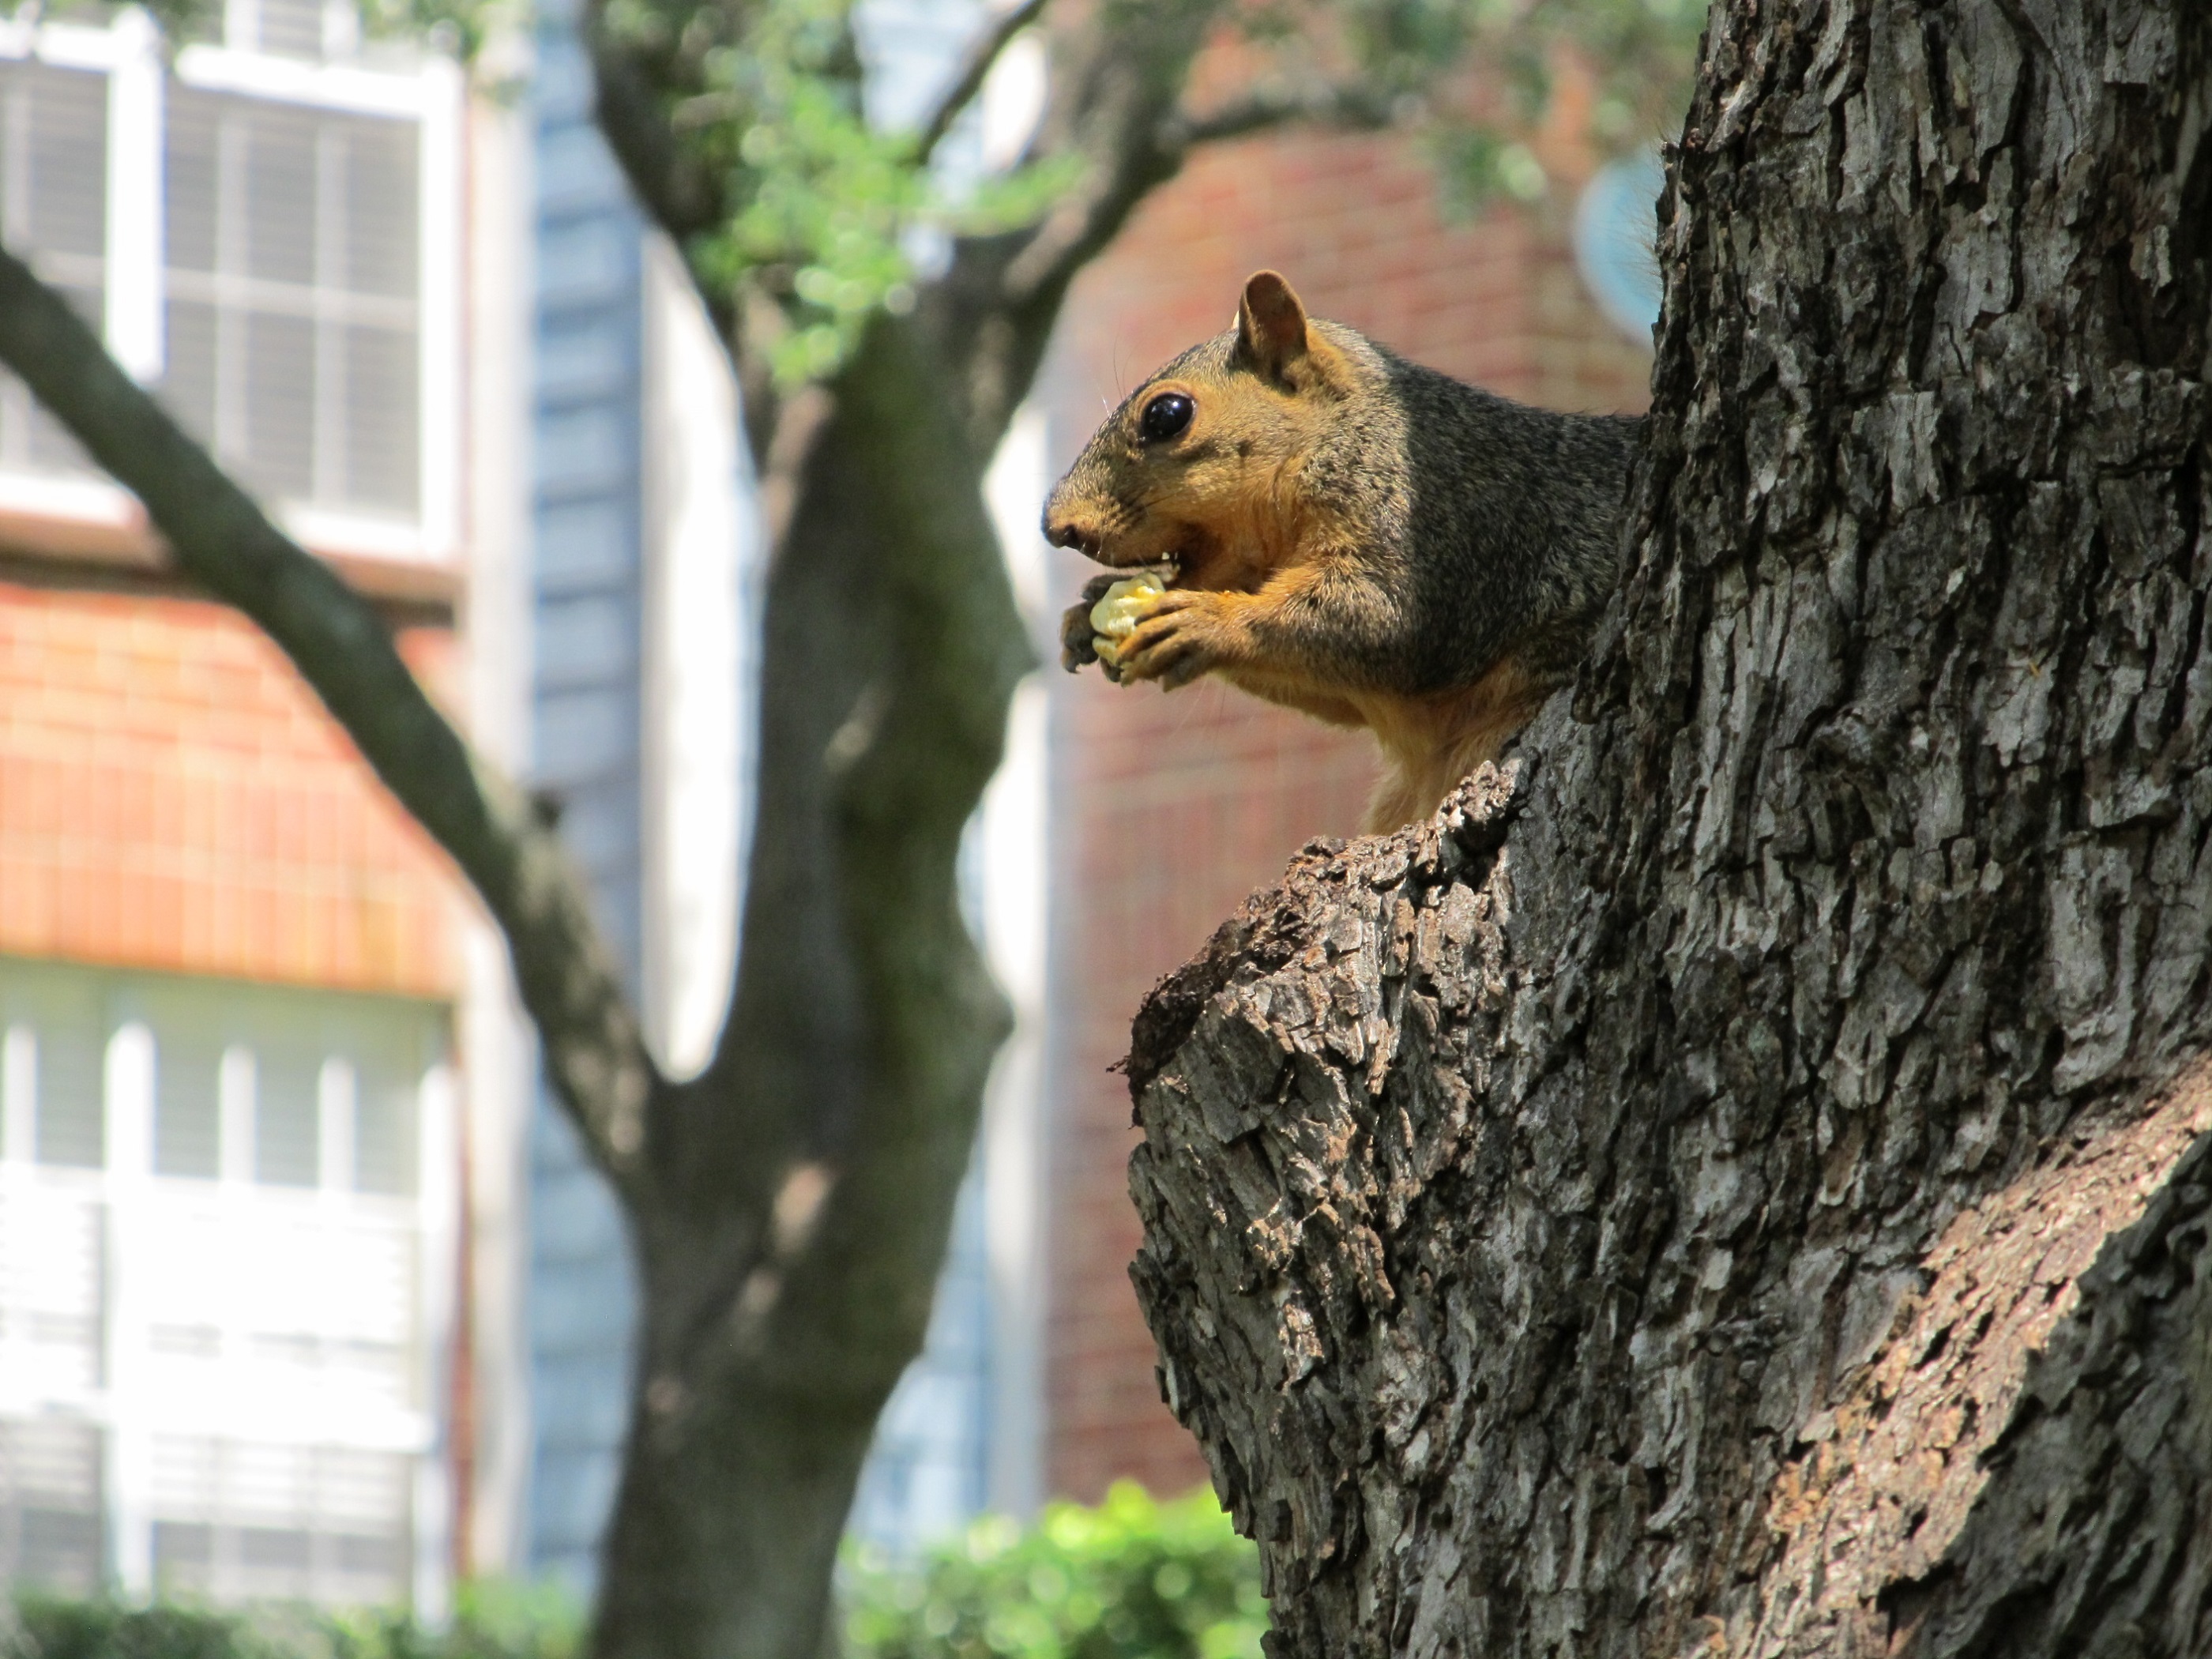
tree, branch, cute, wildlife, zoo, mammal, squirrel, nut, rodent, fauna, eating, furry, vertebrate, common squirrel